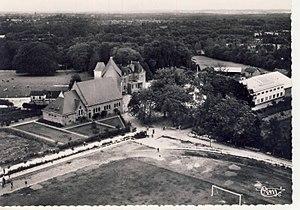
Château de Coat-an-Doc'h appartenant alors aux missionnaires salésiens. Carte postale des années 1940.
Lanrodec [lɑ̃ʁɔdɛk] est une commune française située dans le département des Côtes-d'Armor, en région Bretagne.